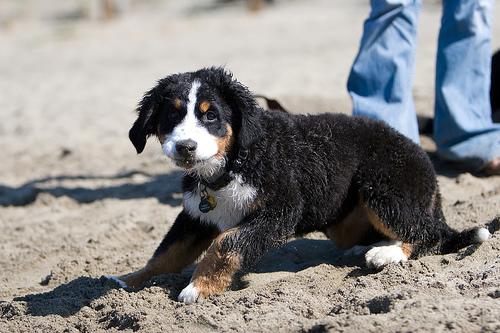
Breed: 211-n000061-Bernese_mountain_dog